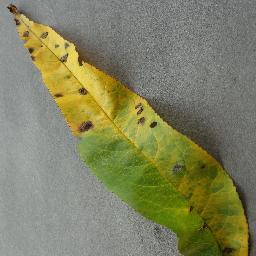
Label: Peach___Bacterial_spot